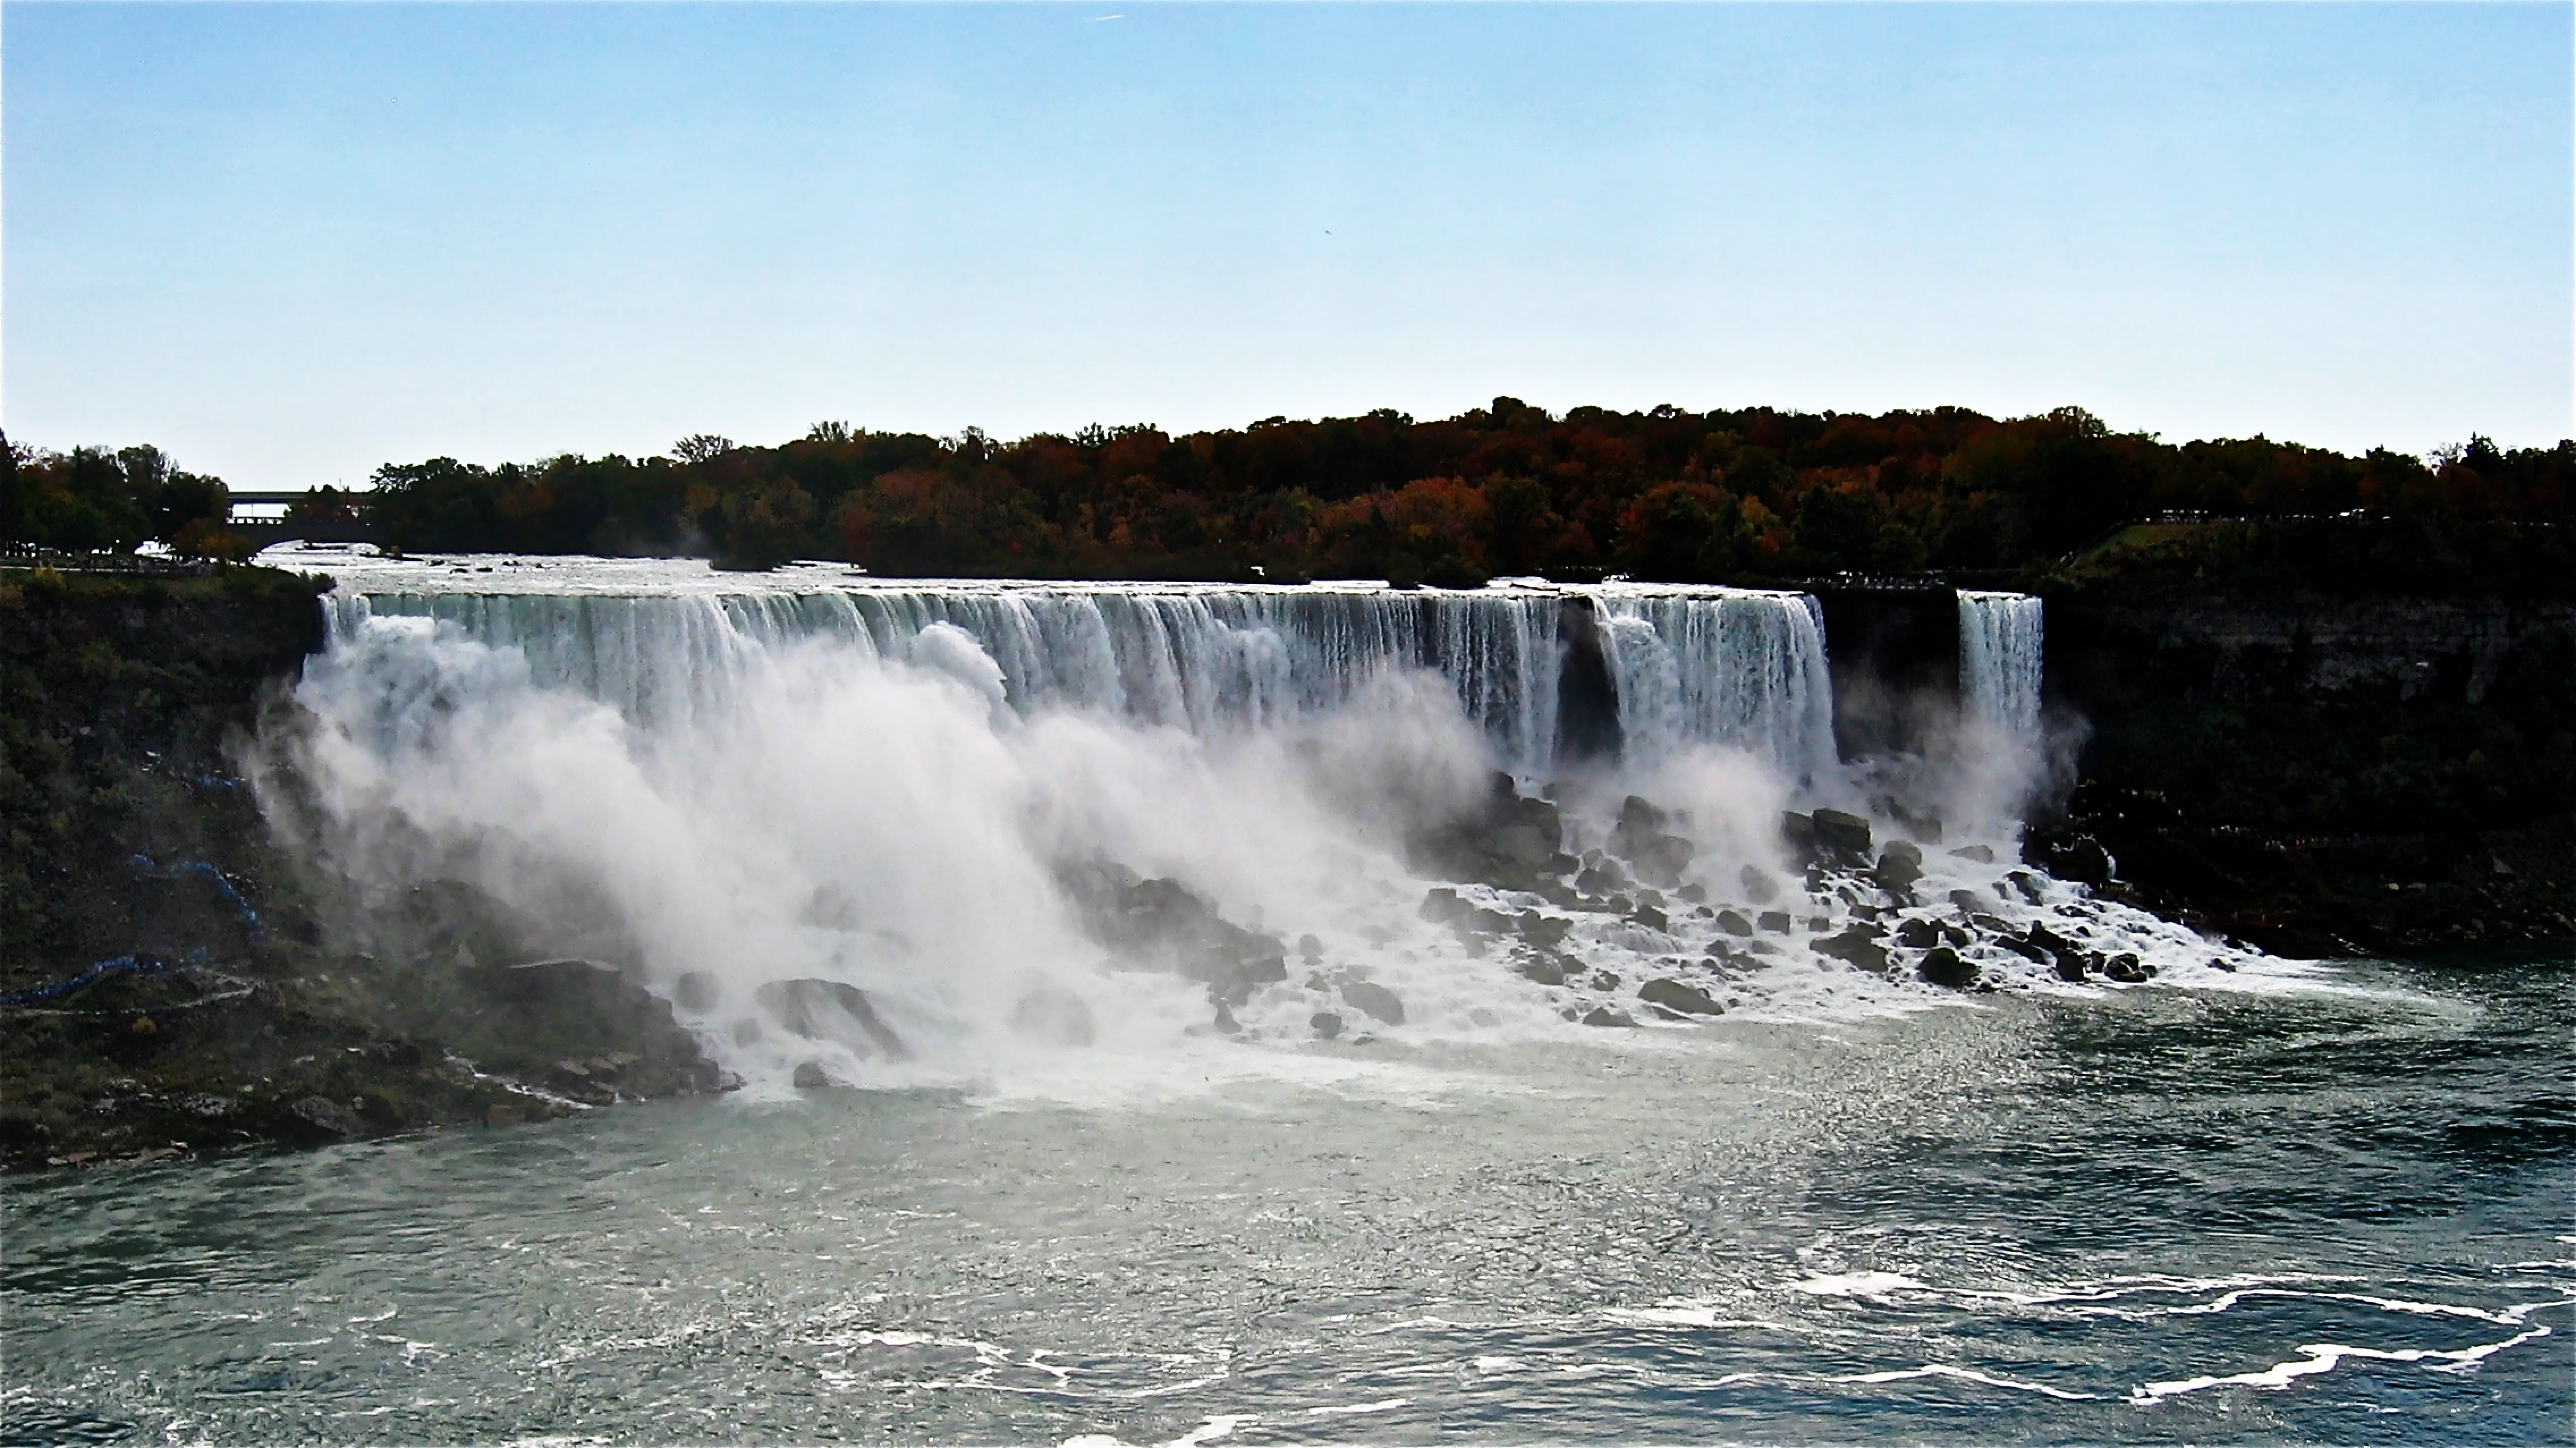
landscape, sea, coast, water, nature, rock, ocean, waterfall, shore, wave, lake, river, rapid, body of water, niagarafalls, water feature, wind wave